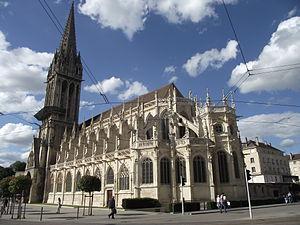
Caen, Église Saint-Pierre, XIII-XVI siècle